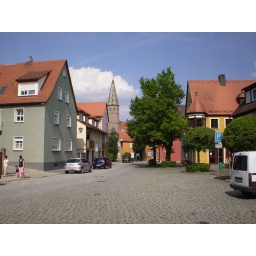
Look at the church tower in the distance.